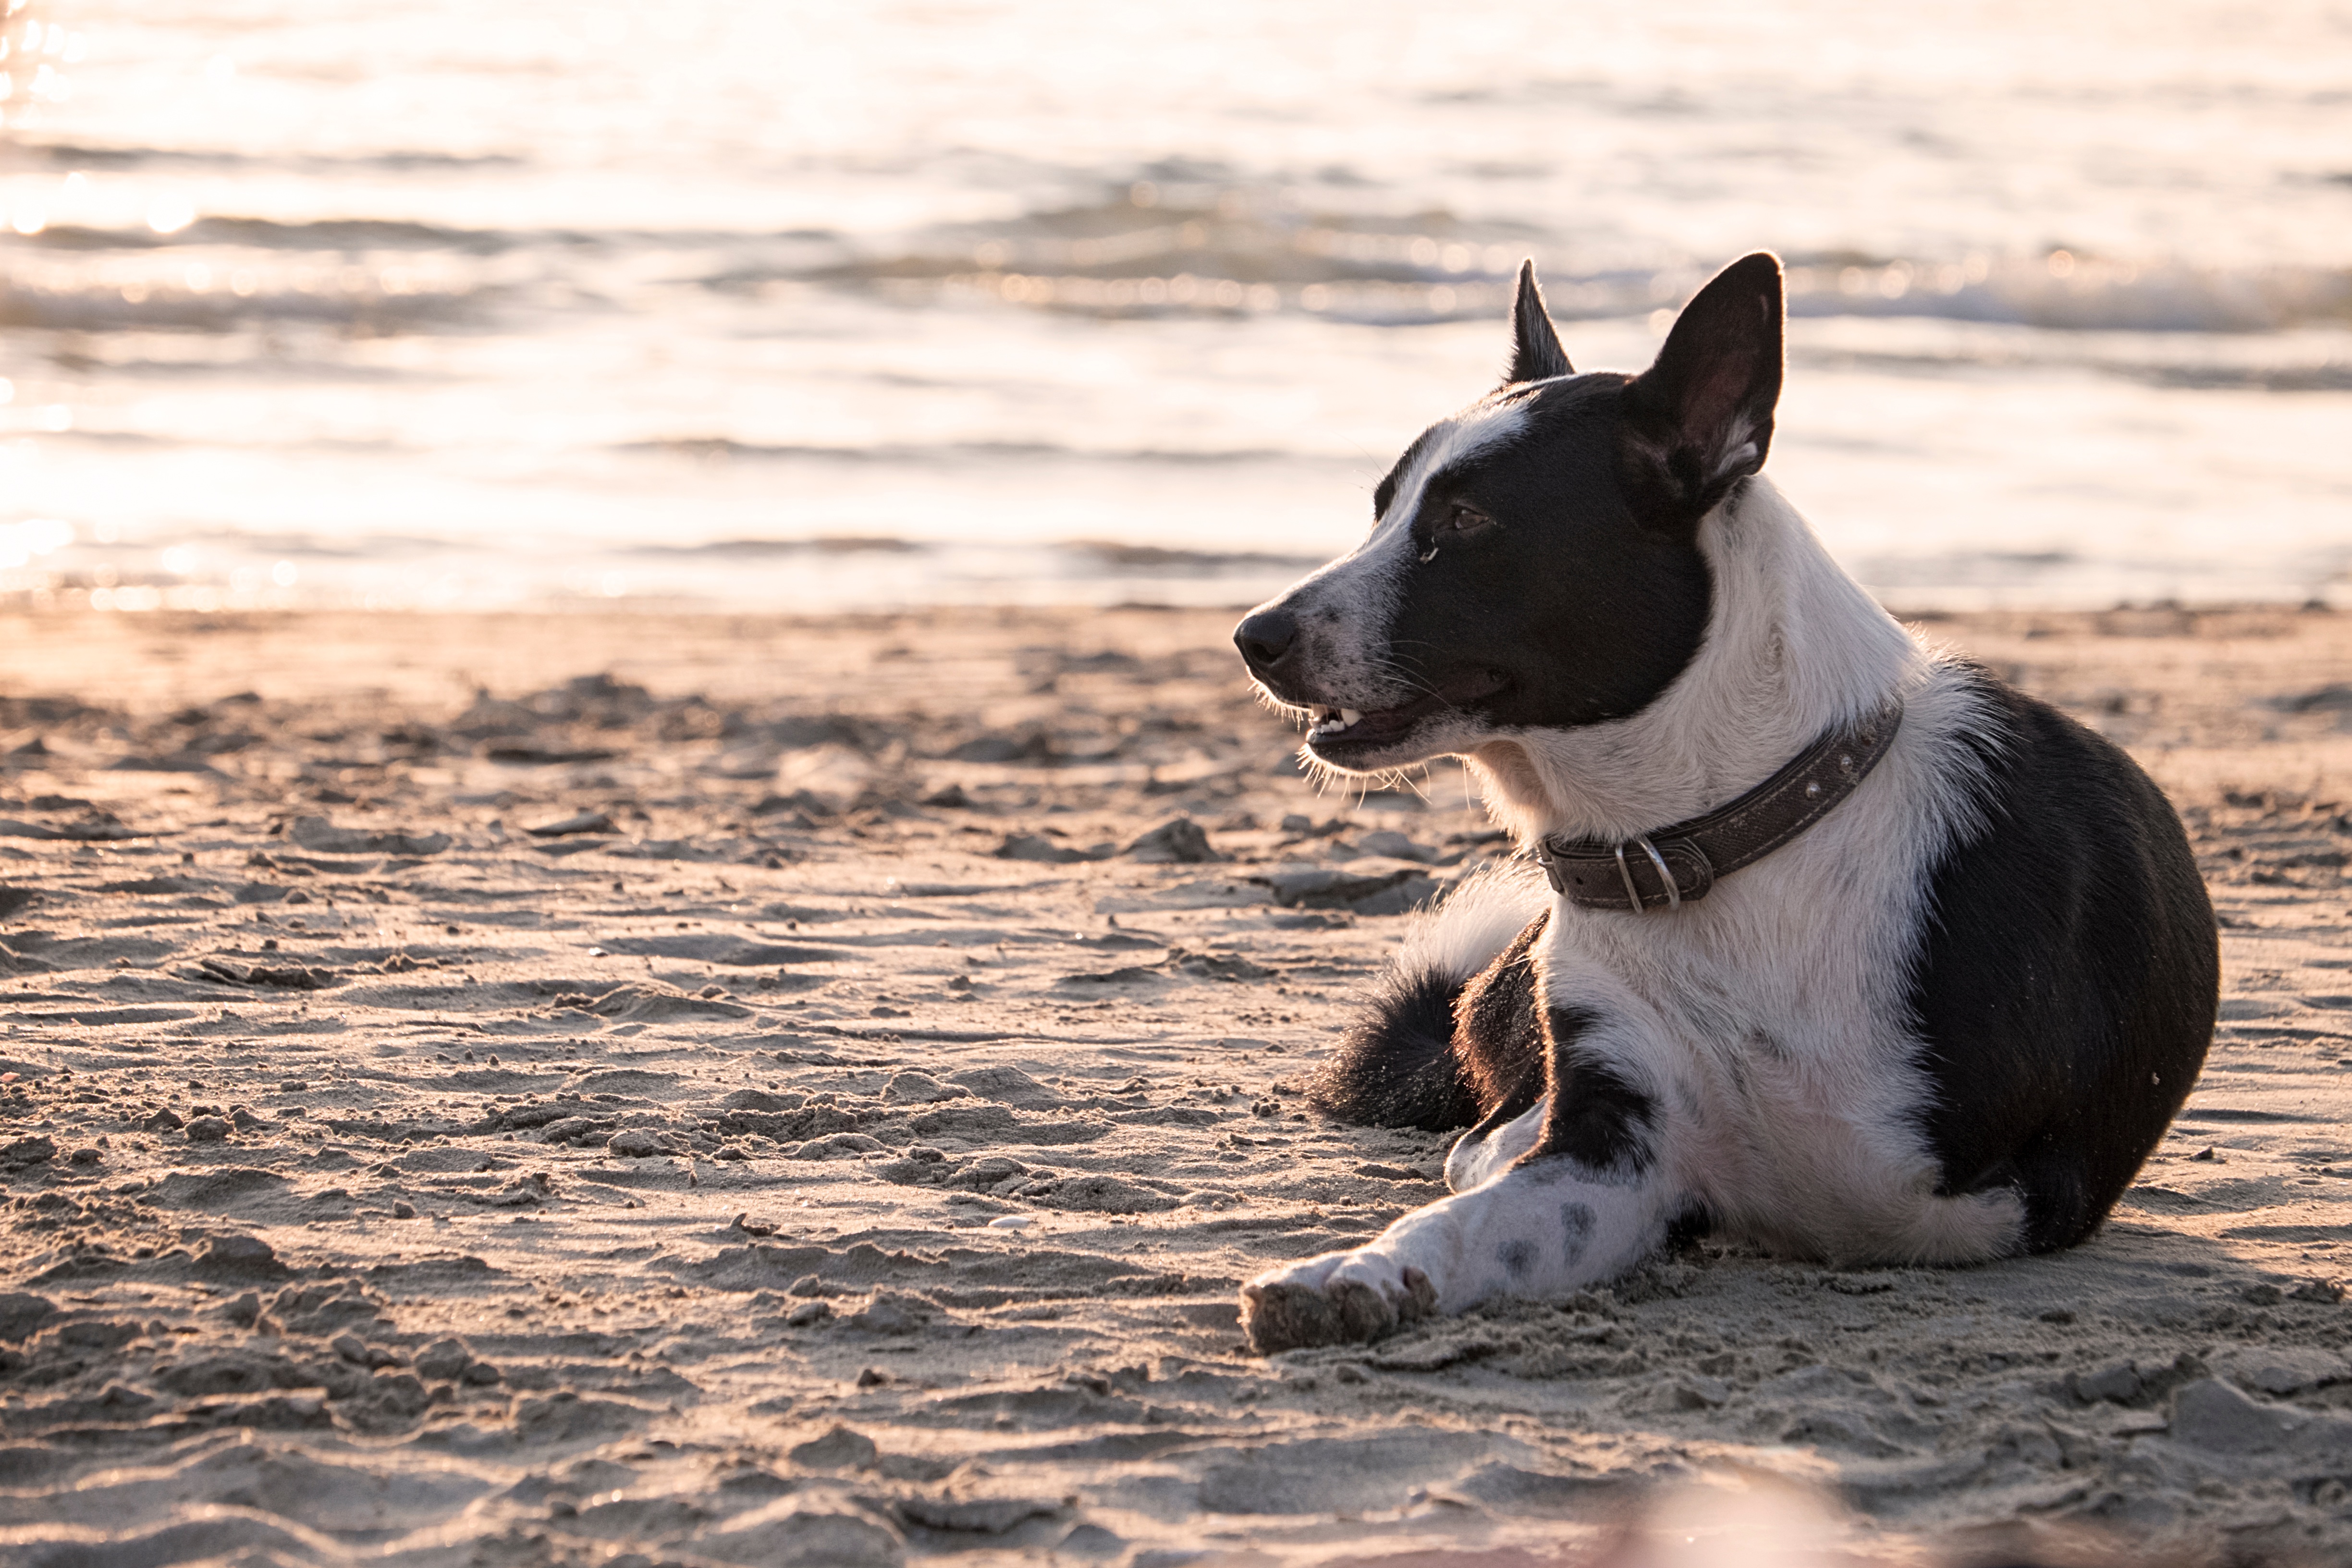
beach, puppy, dog, mammal, black, vertebrate, terrier, dog like mammal